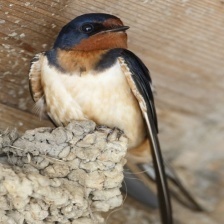
Species: BARN SWALLOW
Scientific name: HIRUNDO RUSTICA